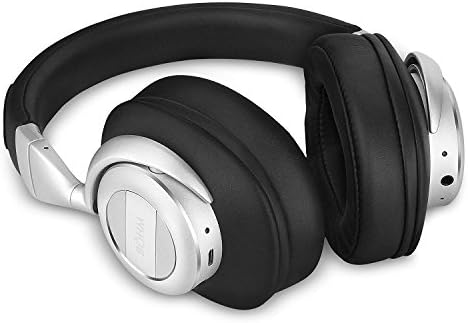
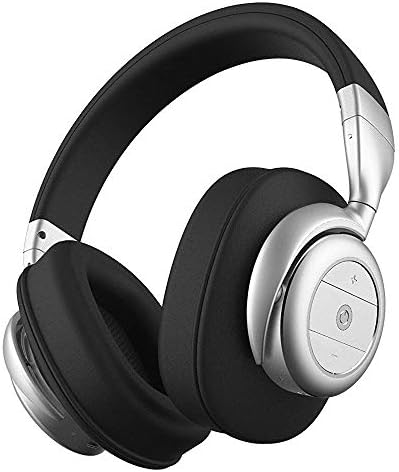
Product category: headphones
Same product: yes